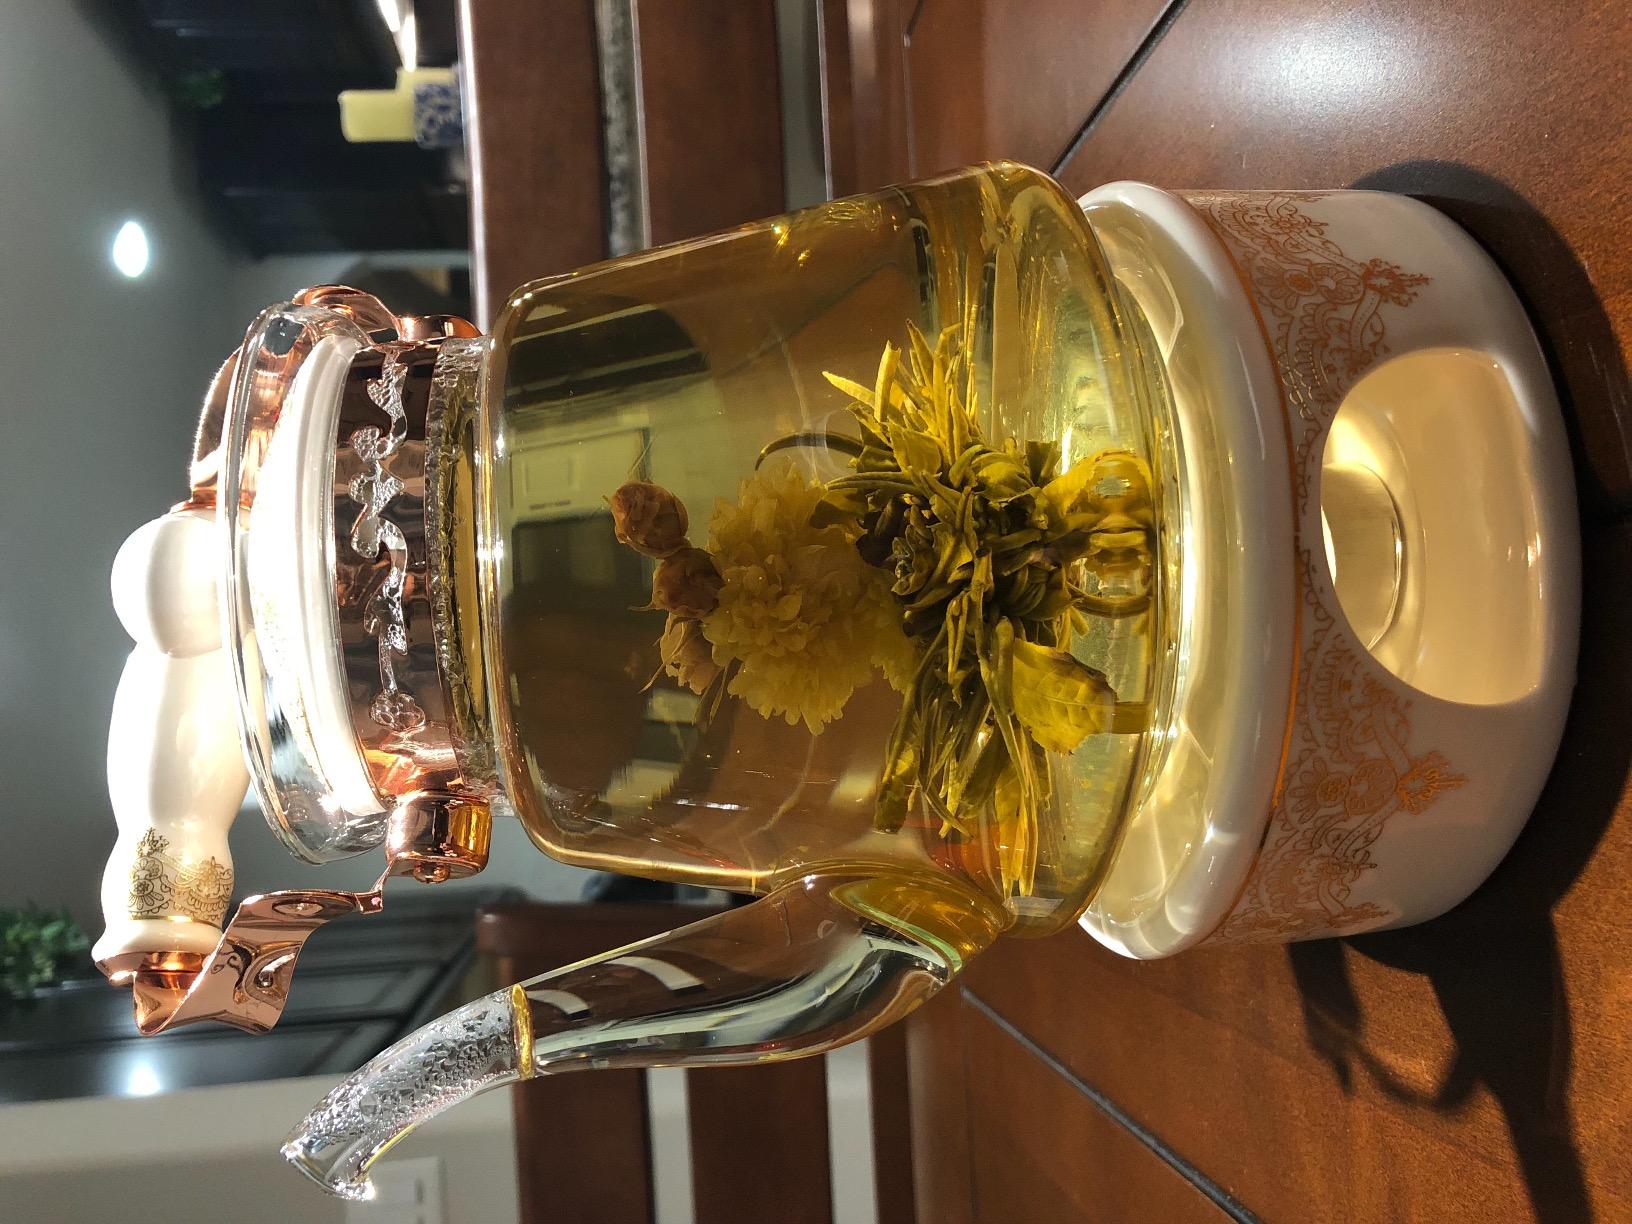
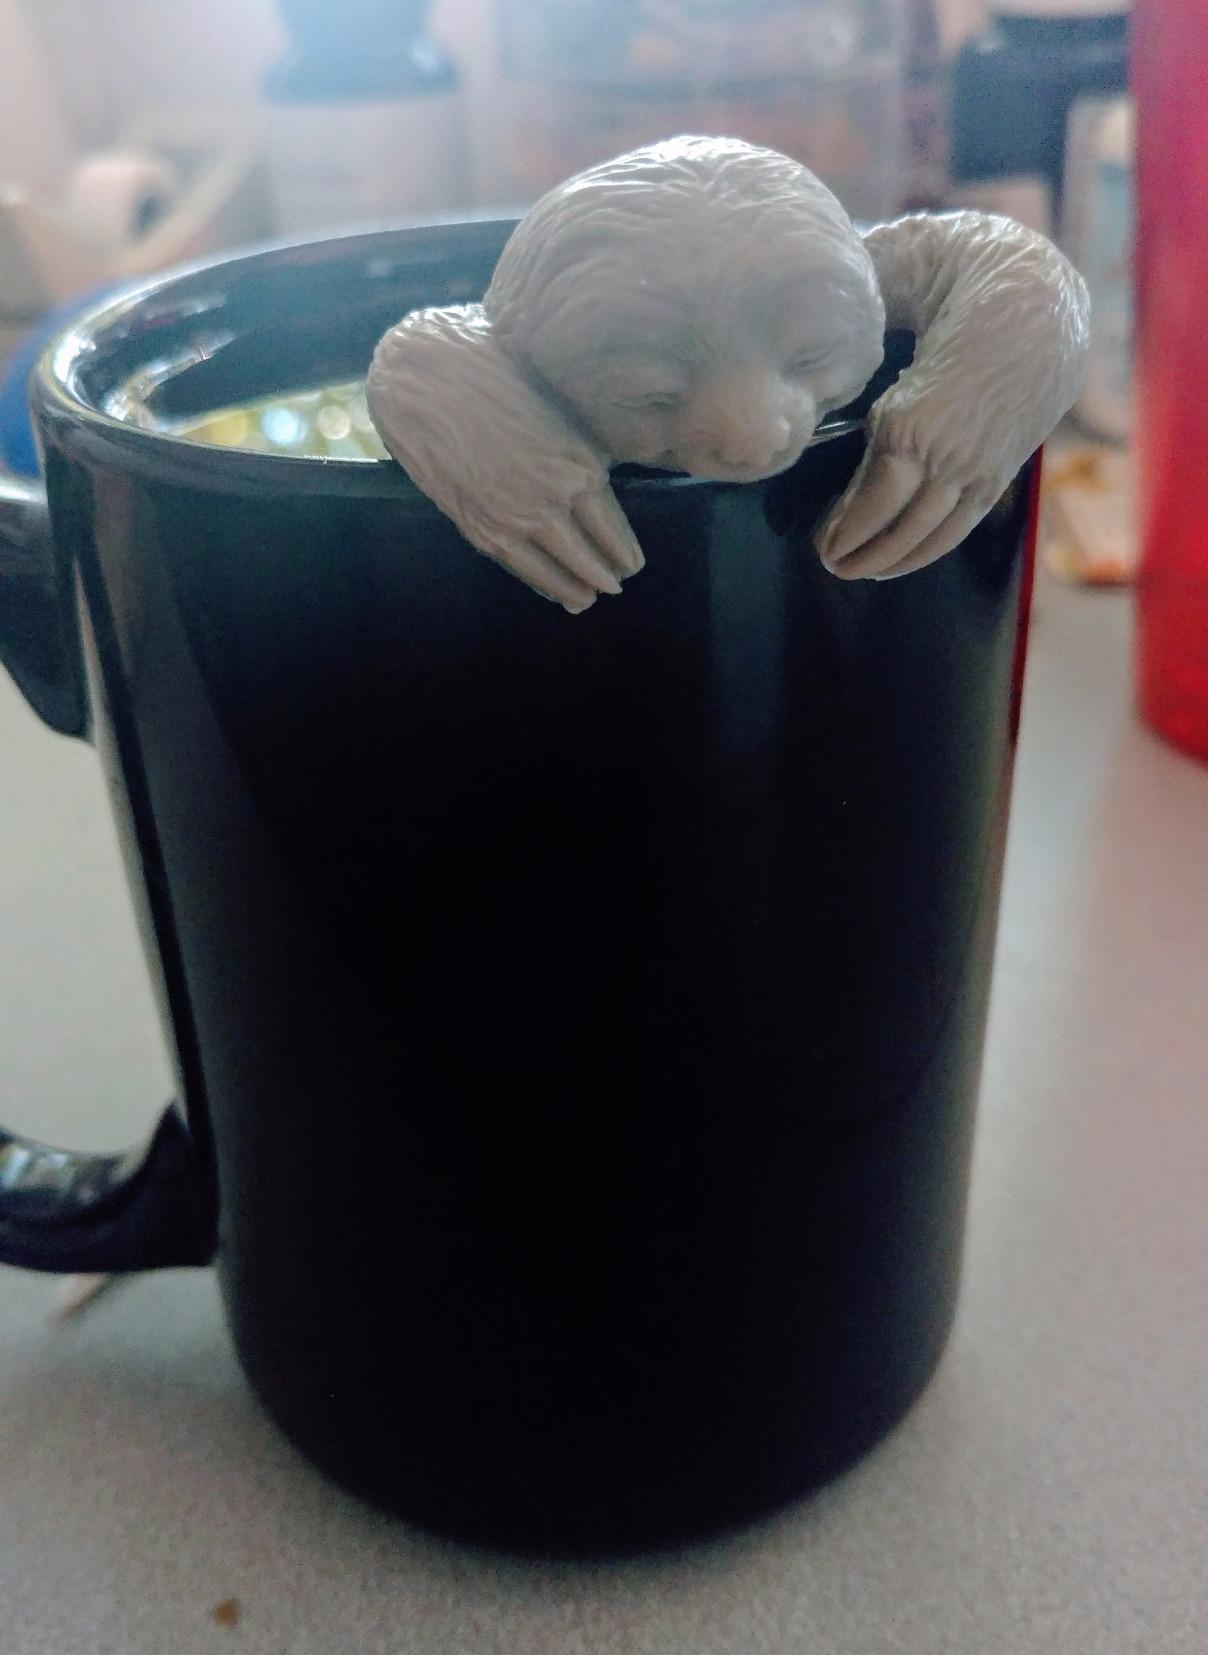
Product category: items_tea
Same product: no